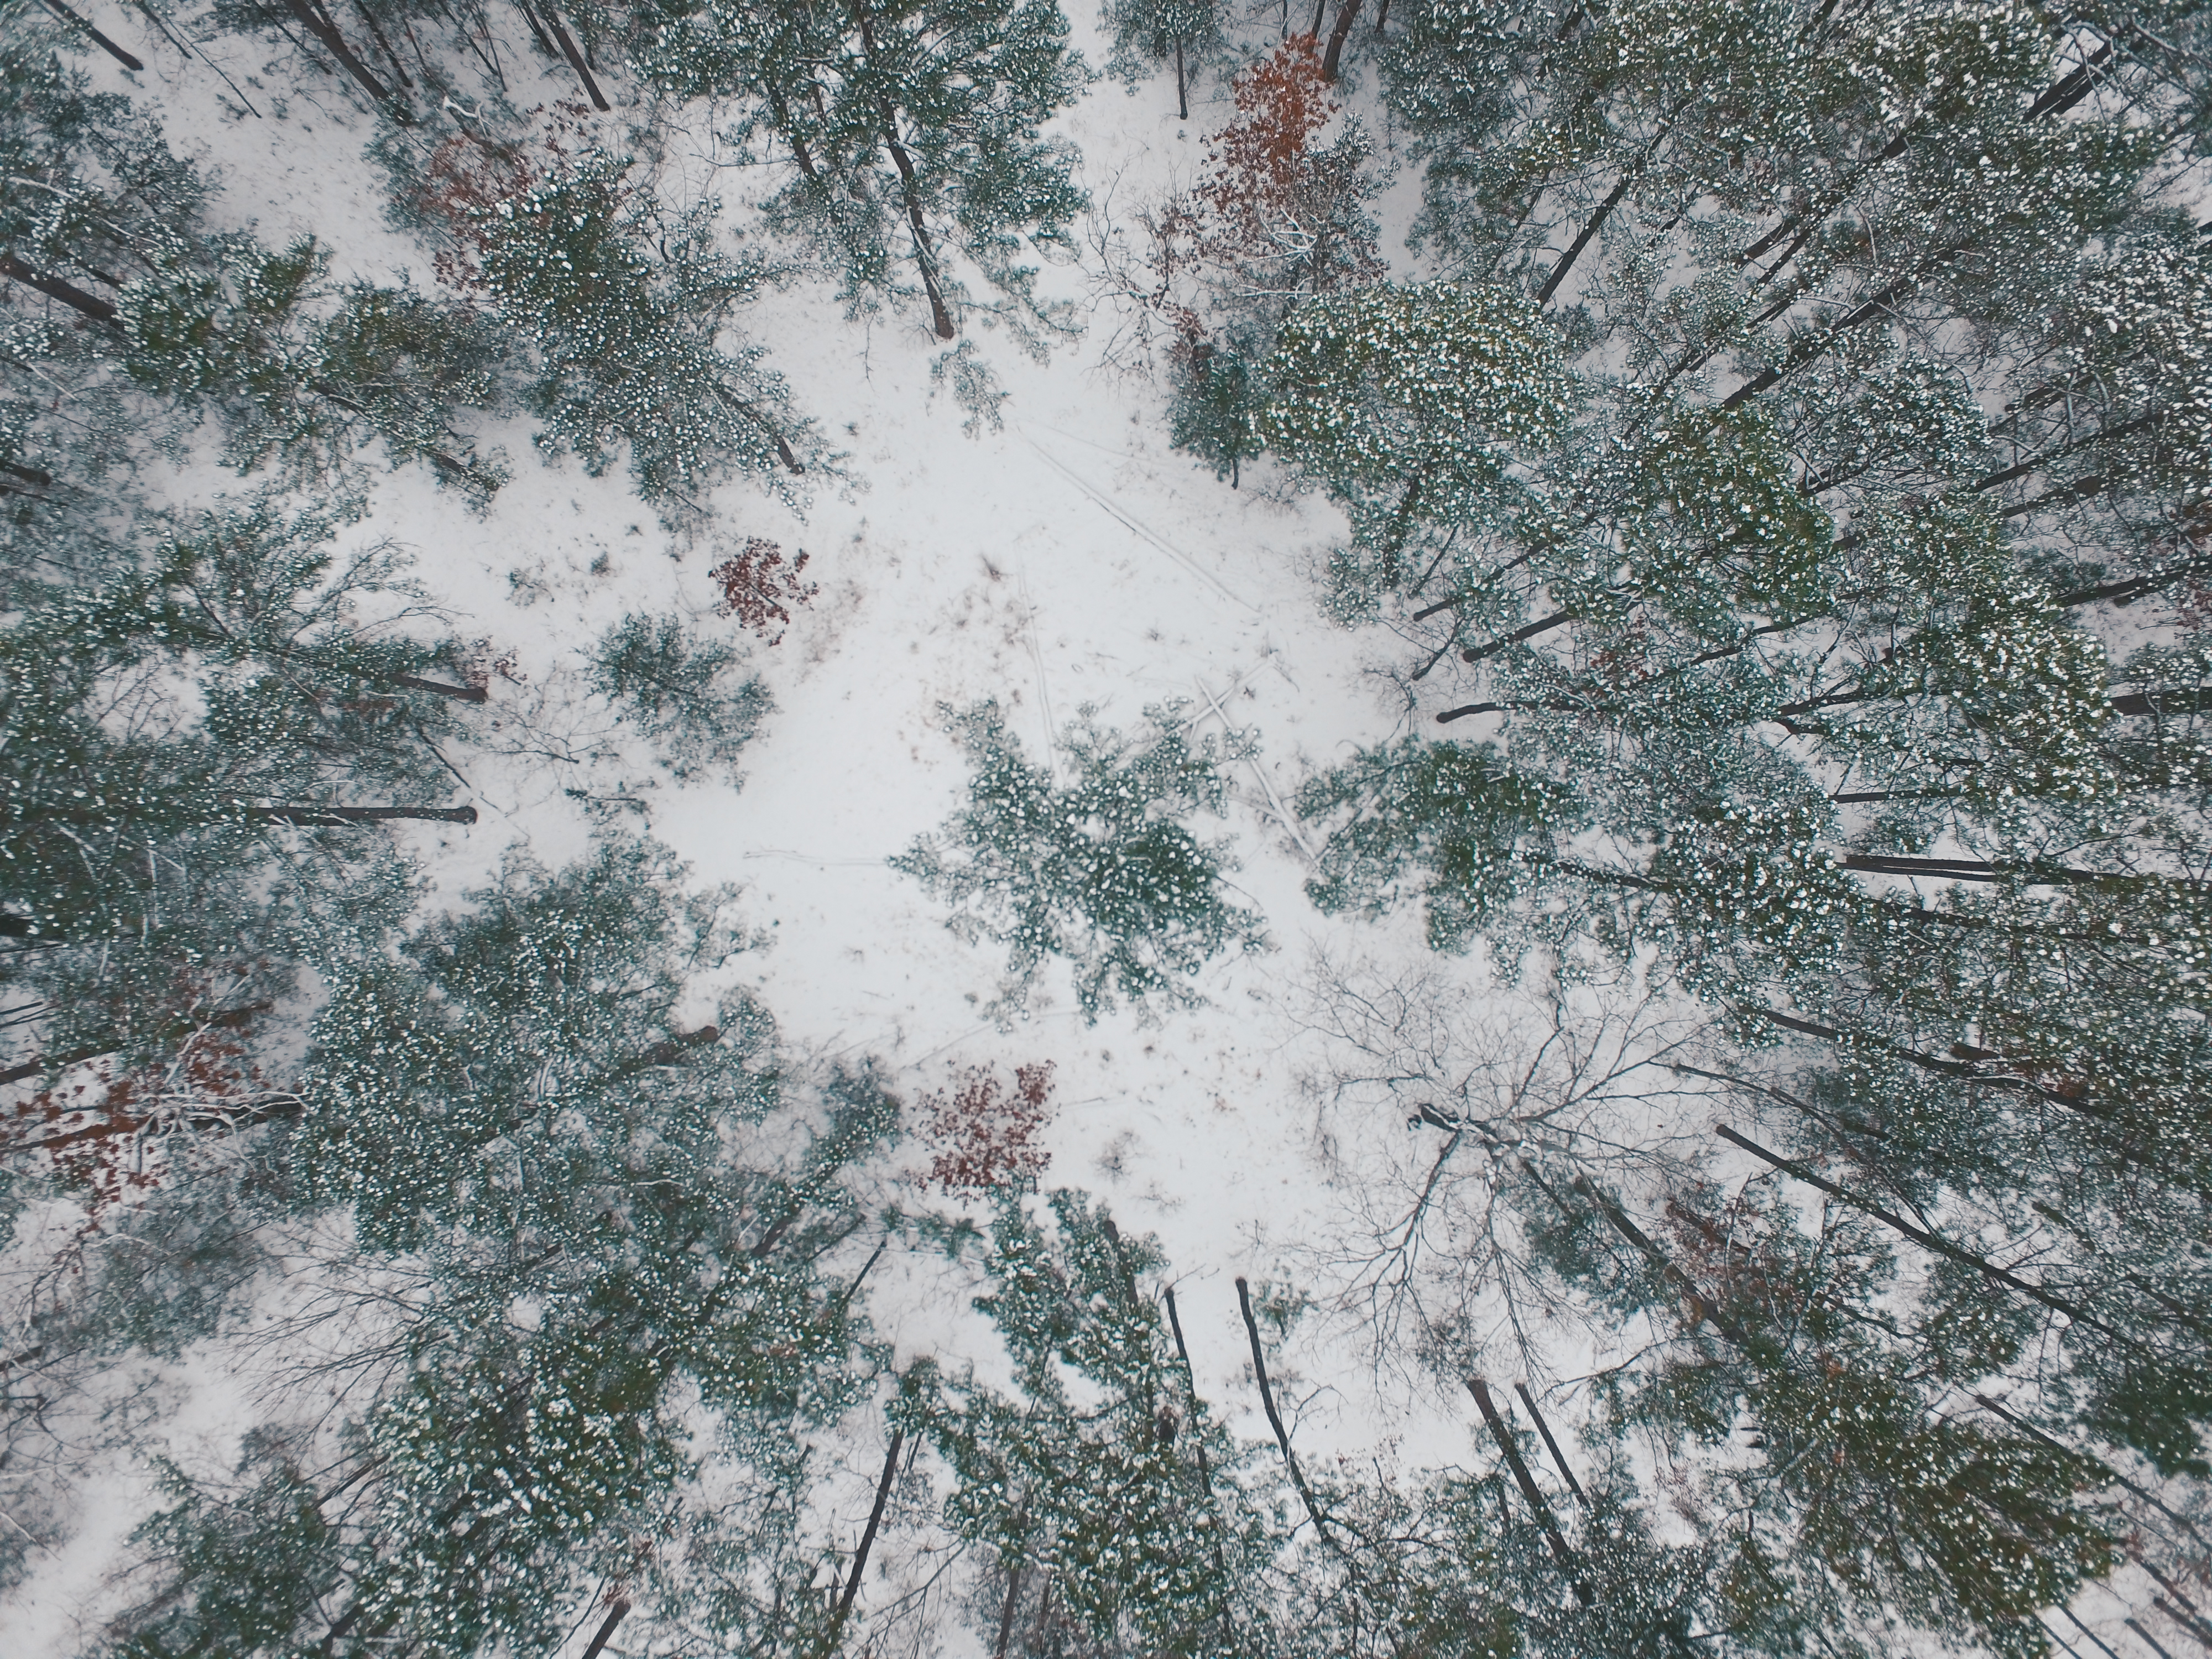
tree, forest, branch, snow, winter, texture, leaf, frost, ice, weather, season, blizzard, ecosystem, freezing, woody plant, rain and snow mixed